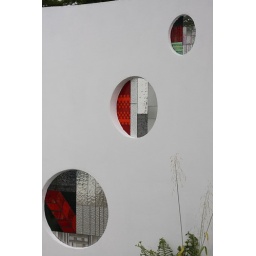
drop in the ocean : red